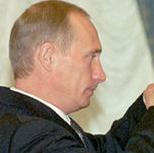
Age: 74